History of Virginia on stamps

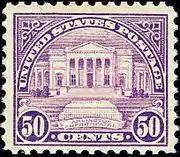

In World War I, training facilities were set up in Virginia, shipbuilding expanded and the Hampton Roads served as Hampton Roads Port of Embarkation for the United States Army. Virginia-born president Wilson was the war president for World War I. The World War I Tomb of the Unknown Soldier is located at the Arlington National Cemetery in Arlington Virginia. The Arlington Cemetery Amphitheater is commemorated in the Fourth Bureau Issue of the 1920s. The 50-cent was issued on November 11, 1922, the first anniversary of the entombment of the World War I Unknown Soldier on the Armistice day prior. The original tomb is featured in the stamp foreground, based on a photograph and designed by Clair Aubrey Huston. The original simple tomb was covered in 1931 with today's more elaborate sarcophagus.